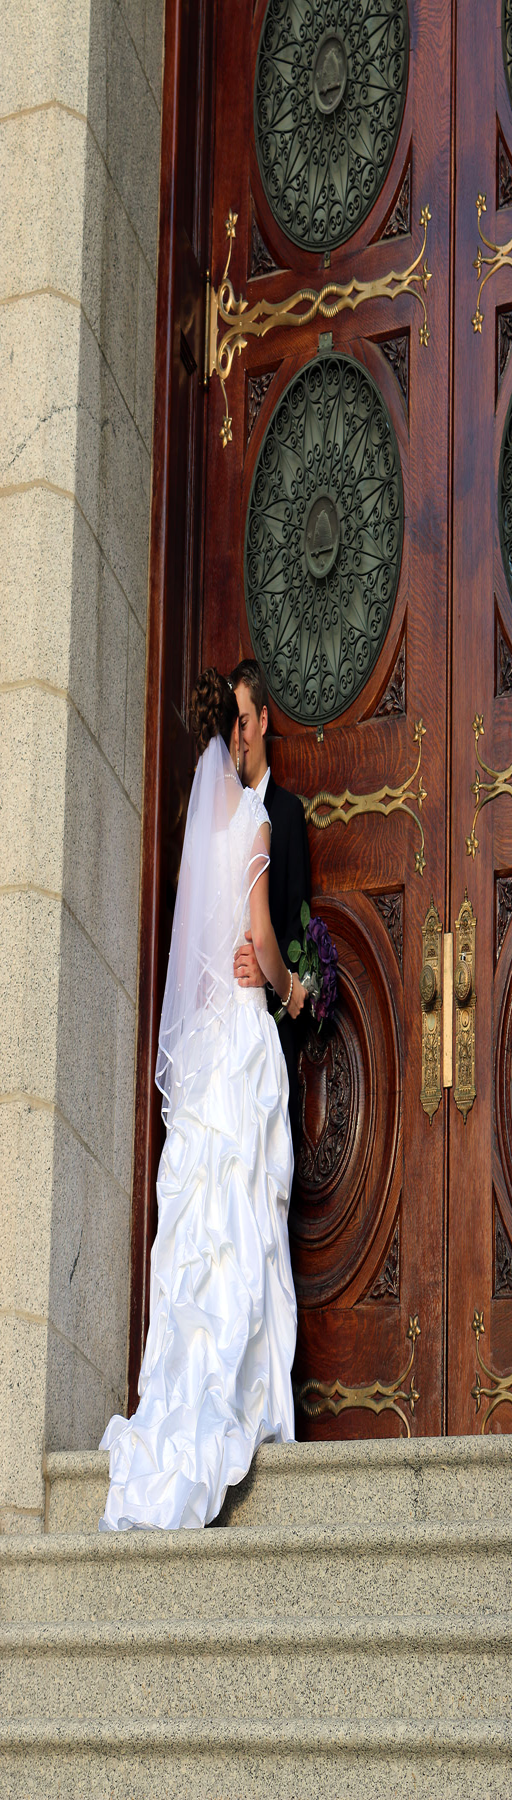
a bride and groom share a quiet moment outside filming location .